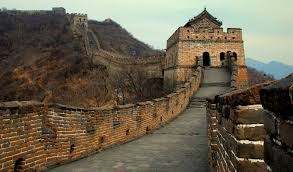
Landmark: Great Wall of China